Jamaica at the 2008 Summer Olympics

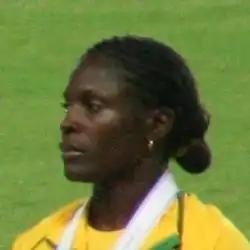
Delloreen Ennis-London was one of Jamaica's participants in the 100 meters hurdles

Delloreen Ennis-London was a representative of Jamaica in the women's 100 meters hurdles race at the 2008 Beijing Olympics. Born in the Saint Catherine Parish town of Macca Tree, Ennis-London was 25 years old at the time of her Olympic debut at the 2000 Sydney Olympics. She represented Jamaica again in Athens during the 2004 Summer Olympics at age 29, and was 33 years old at the time of her Beijing races. During the August 17 preliminary round, Ennis-London participated in the third heat against seven other athletes. She finished first in that race after completing it in 12.82 seconds, placing ahead of Australia's Sally McLellan (12.83 seconds) and Great Britain's Sarah Claxton (12.97 seconds). Overall, the Jamaican hurdler ranked in eighth place out of the 39 finishing athletes. She advanced to the semifinals.